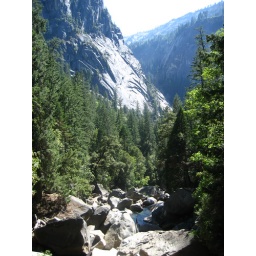
note: emily is the small person in the bottom center, standing near pond.